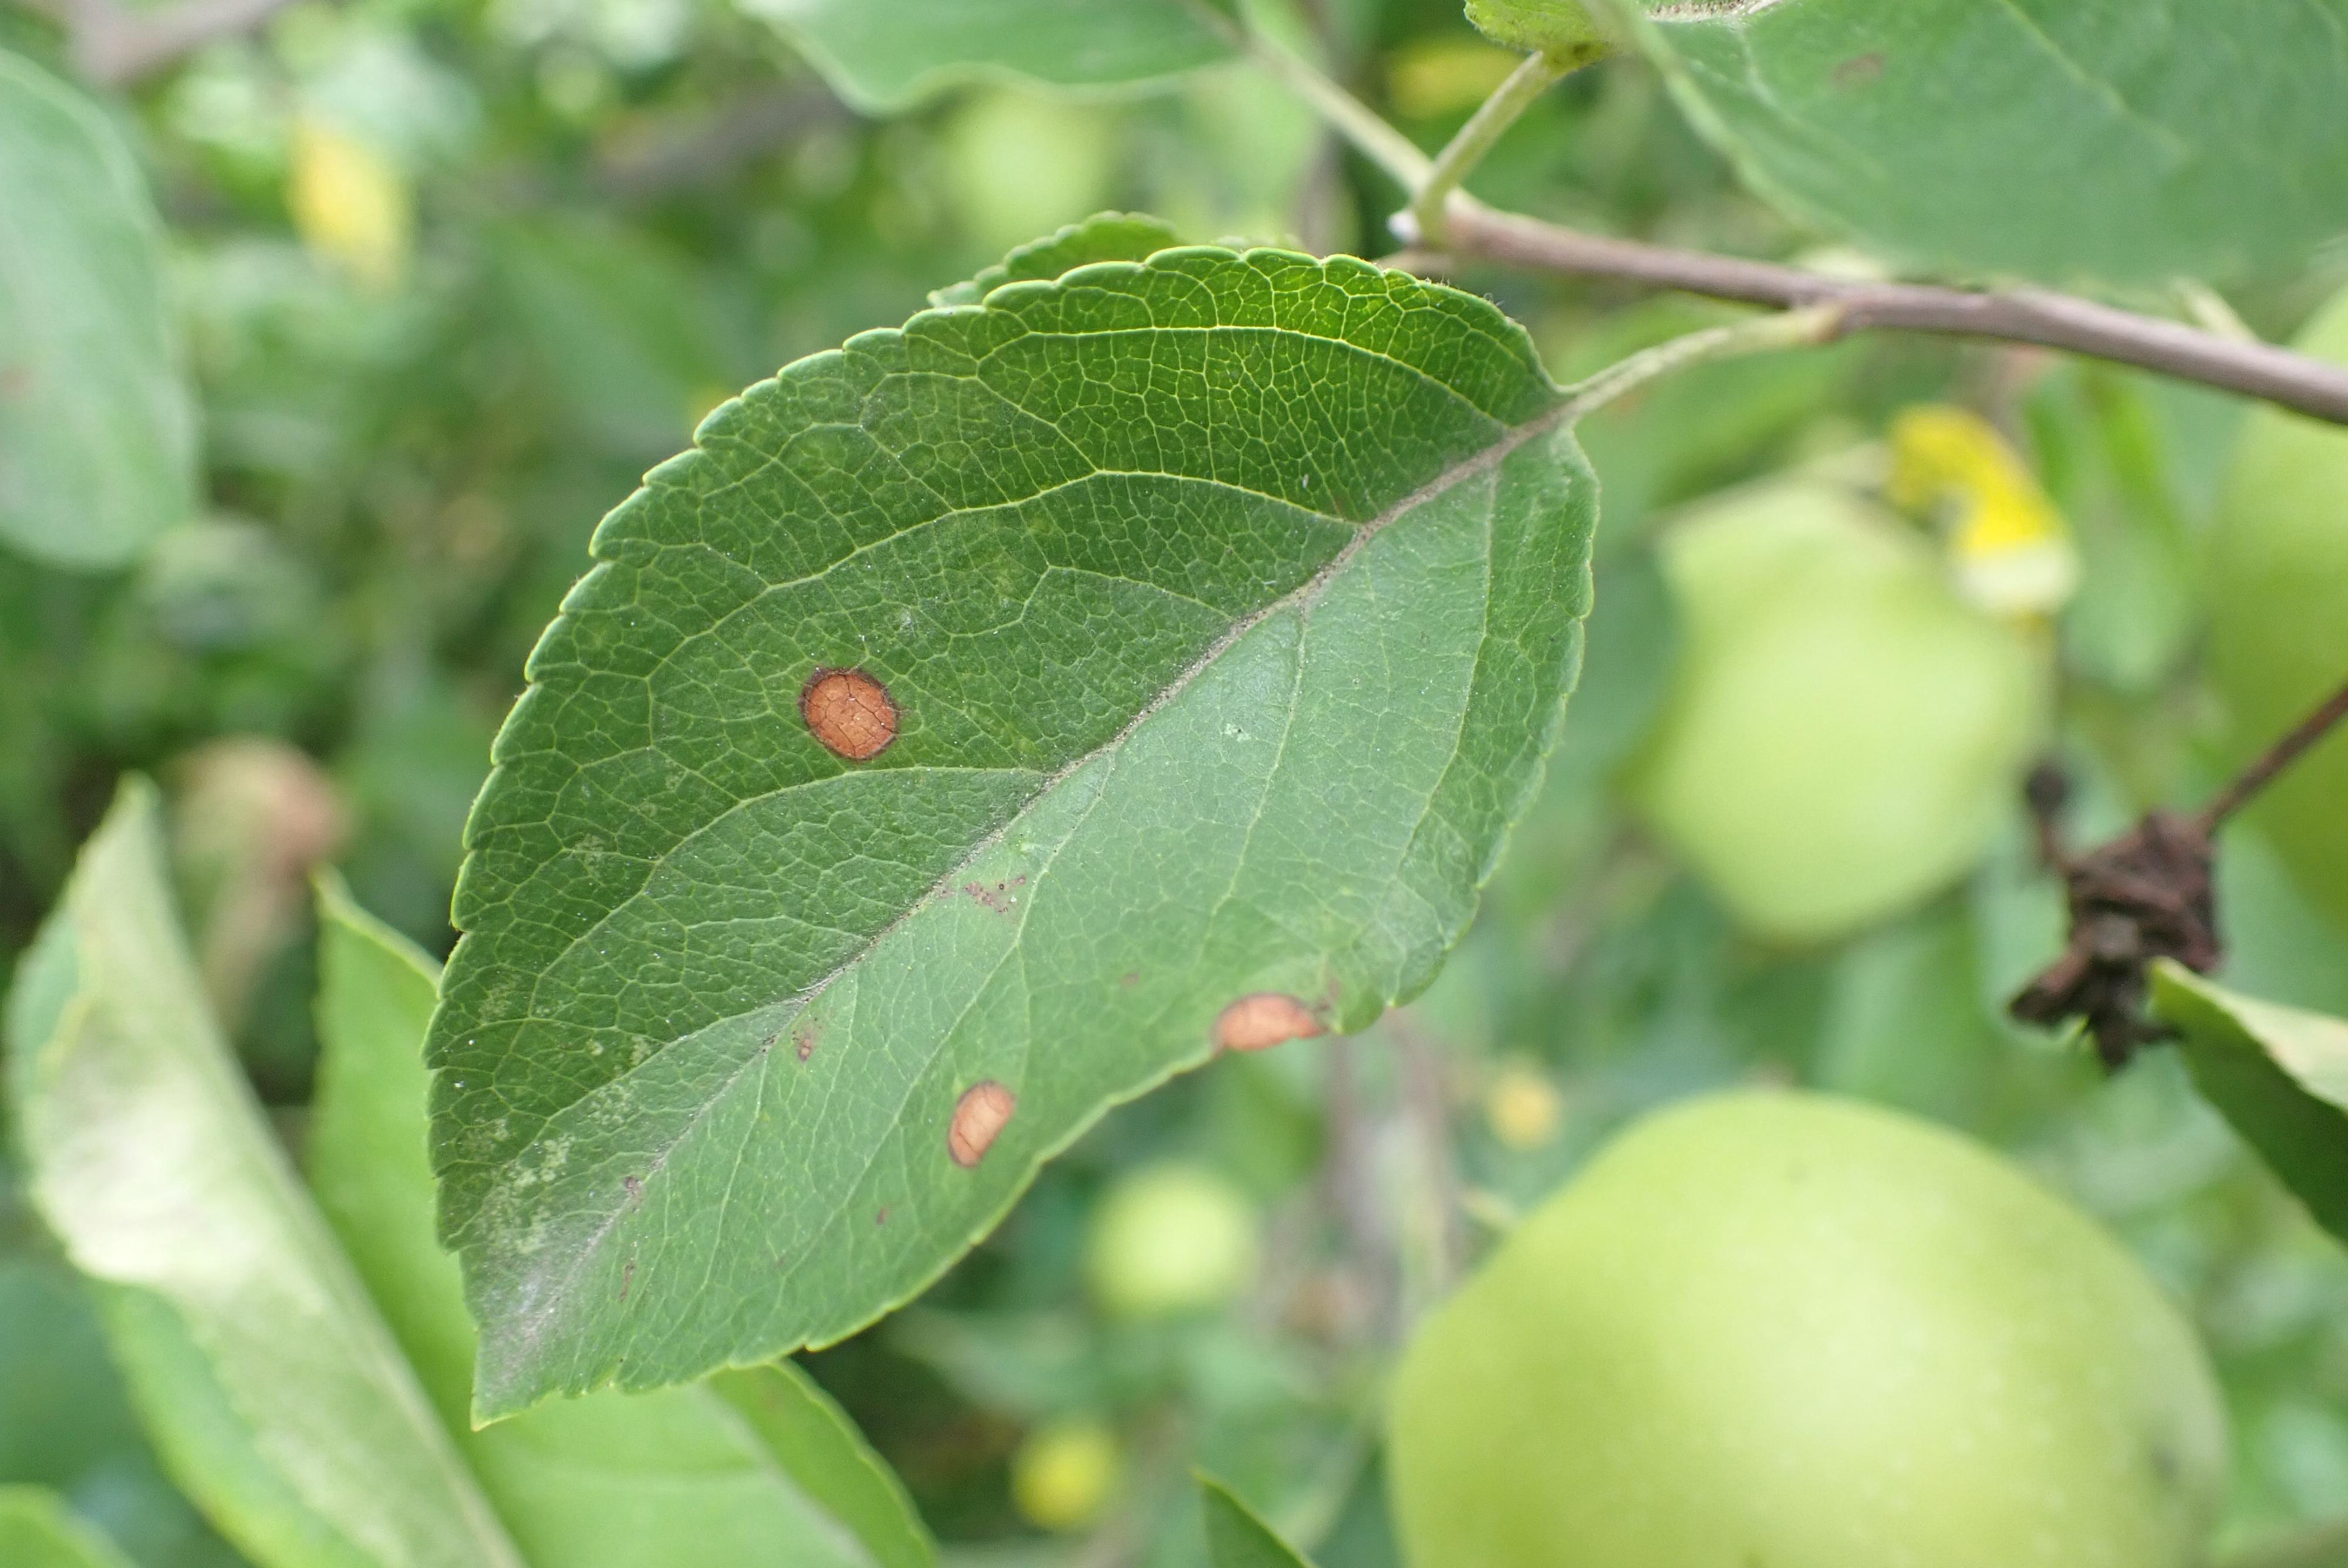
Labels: frog_eye_leaf_spot